Charles Dumoulin

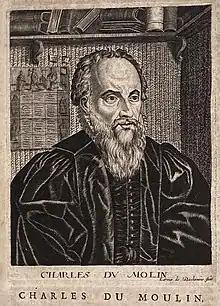
Charles Du Moulin

Charles Dumoulin (Du Moulin, Molinaeus) (1500–1566) was a French jurist. He was surnamed by some of his contemporaries the "French Papinian".